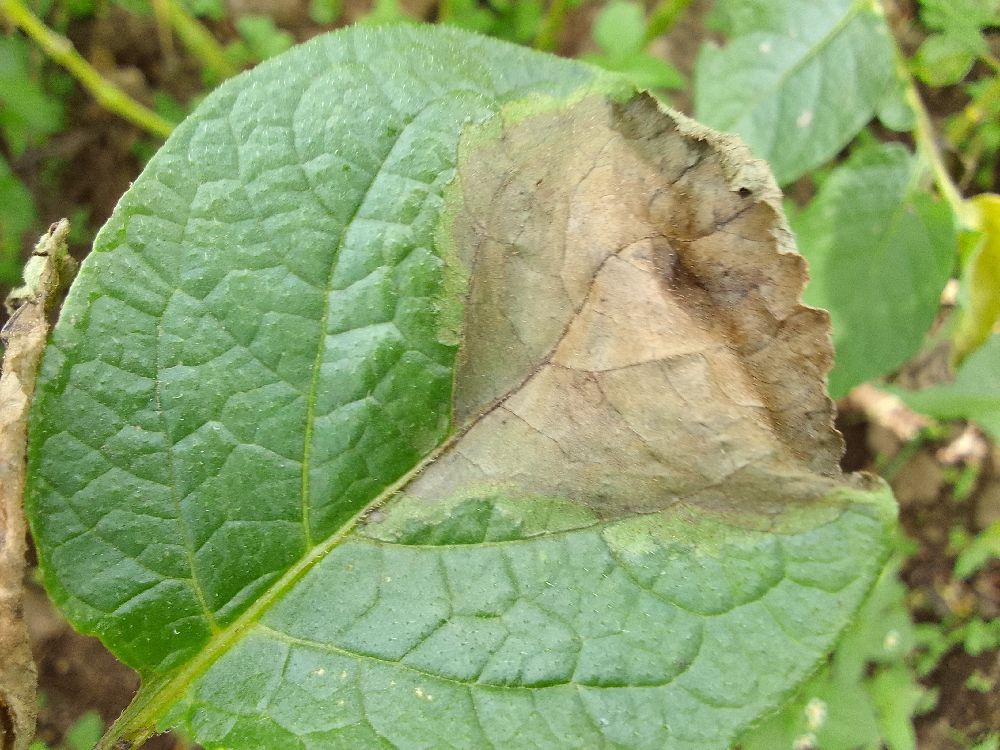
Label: Late blight